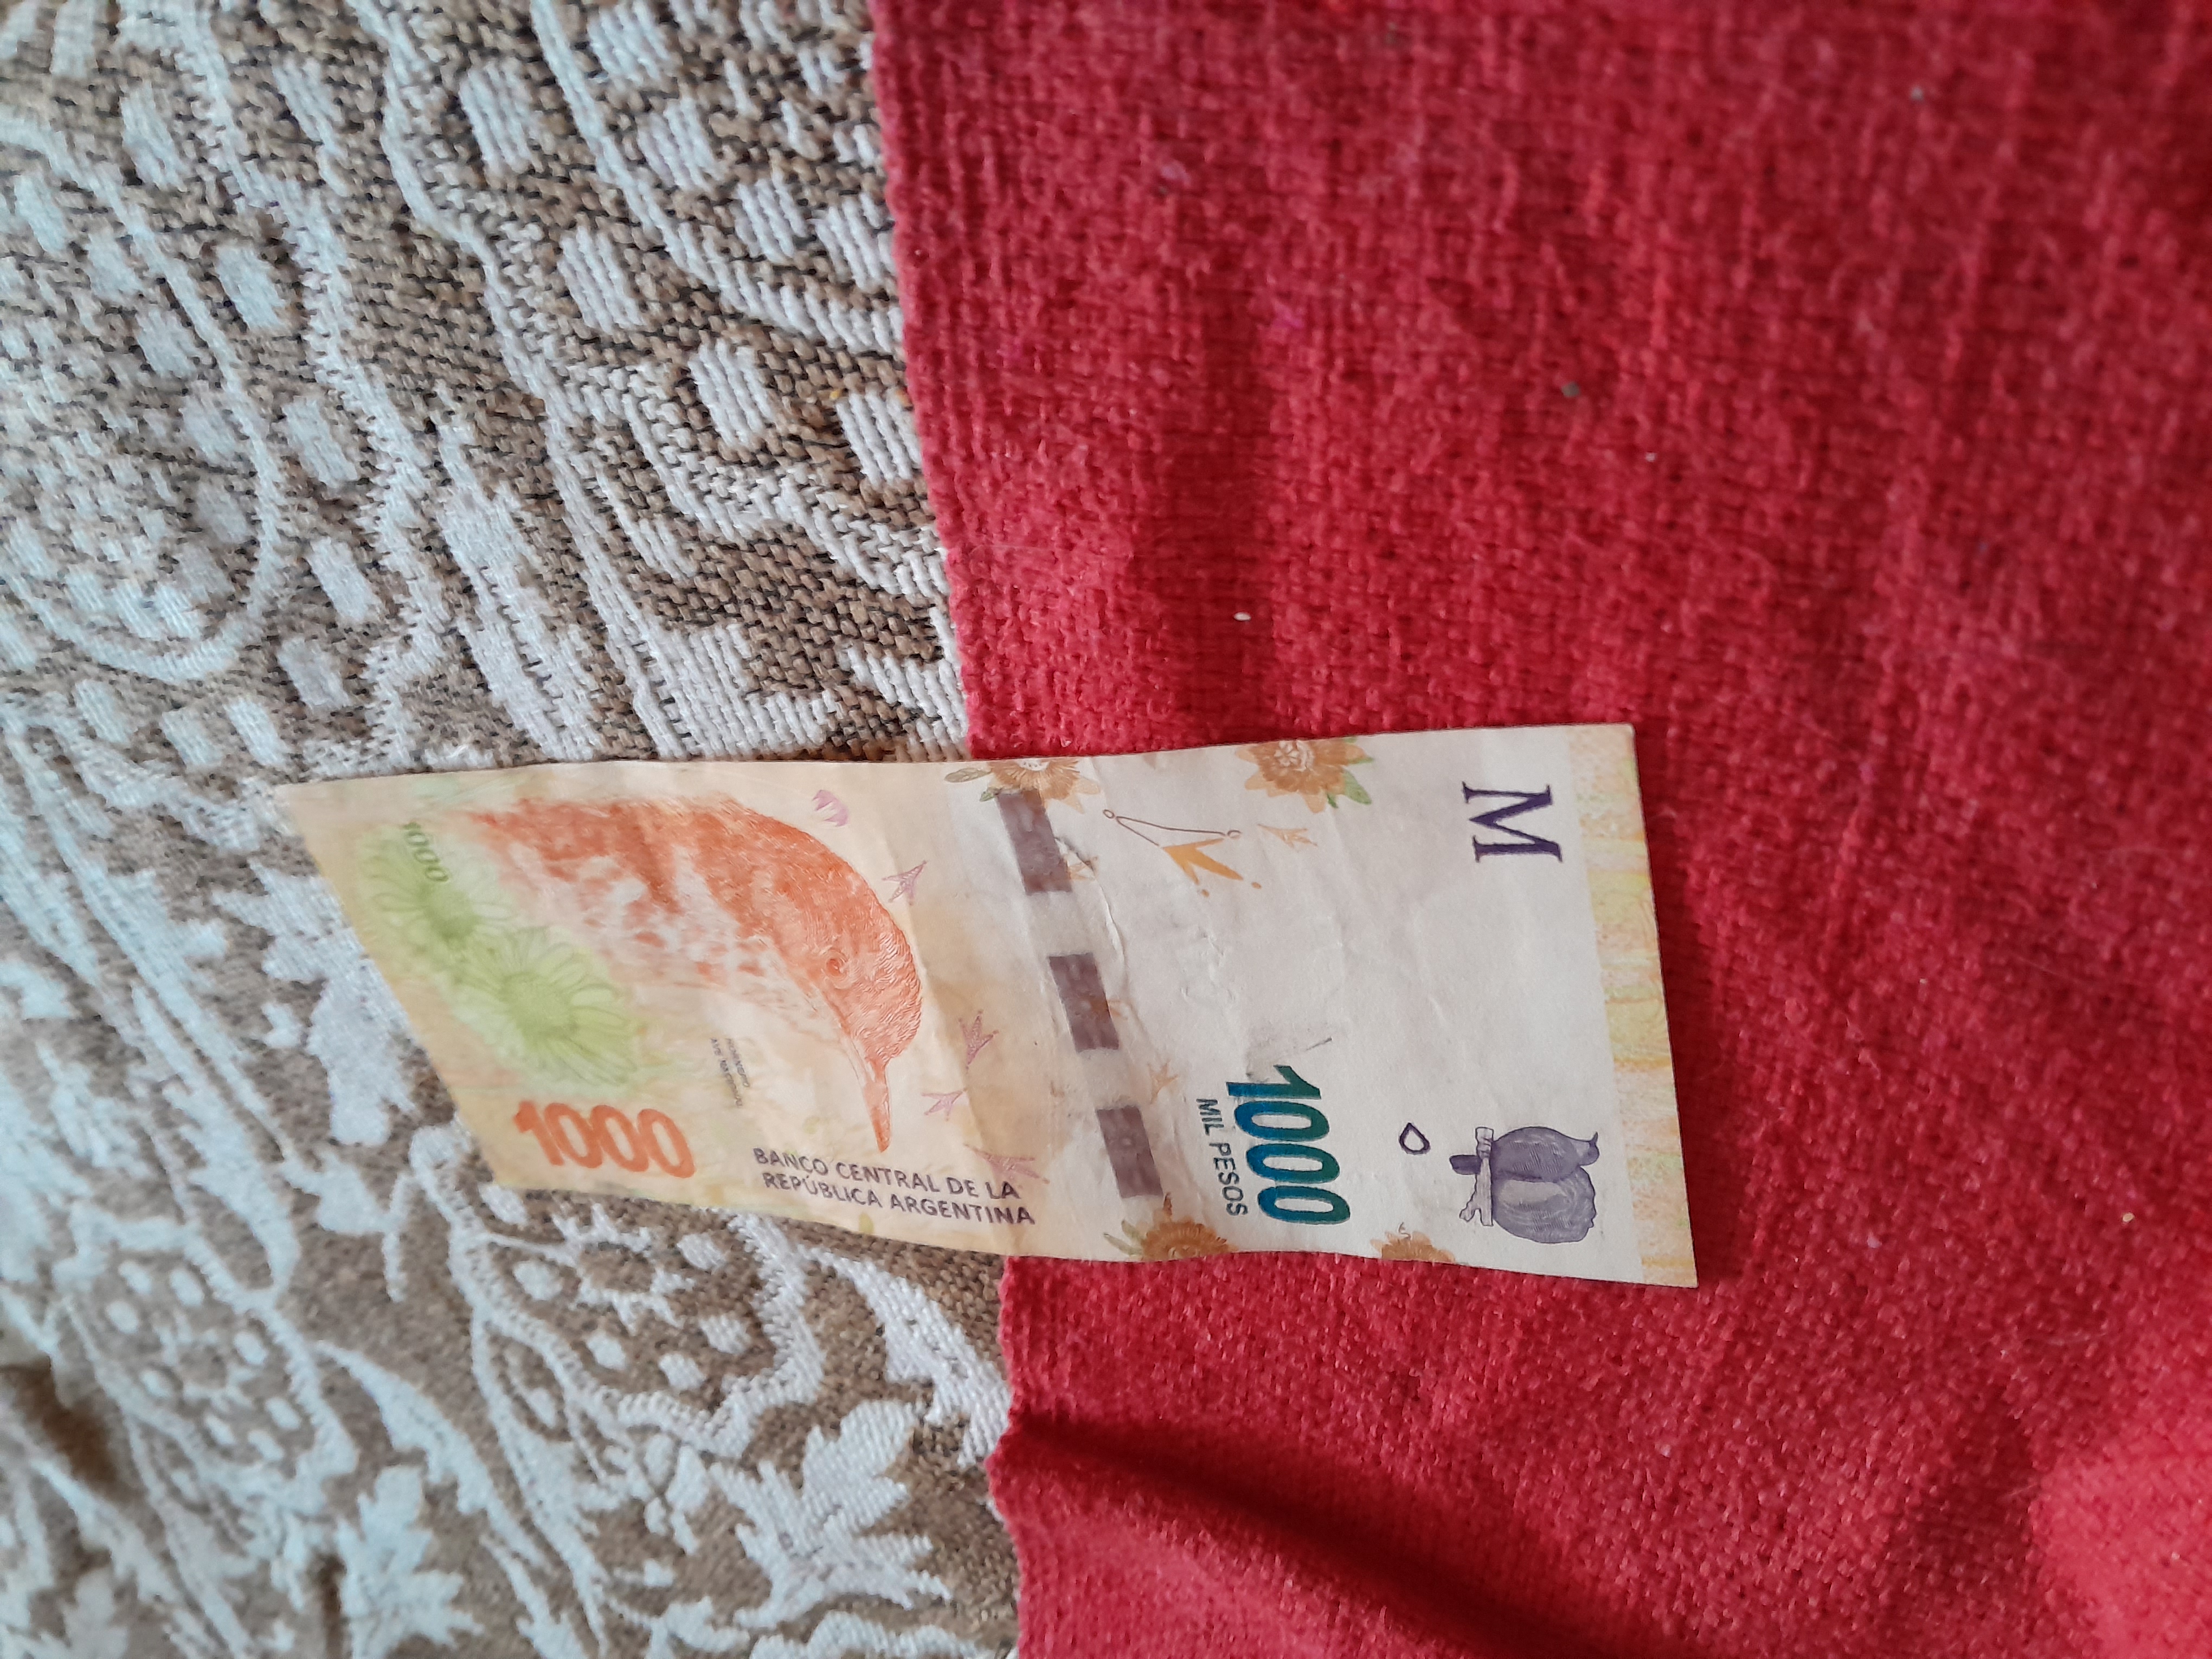
Denominación: 1000